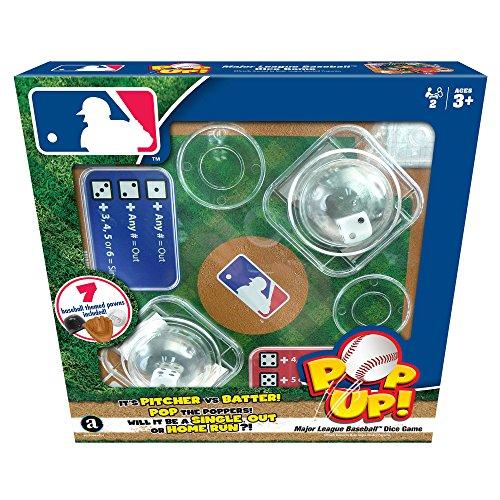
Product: Merchant Ambassador (Holdings) MLB Dice Popup Game
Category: Toys & Games | Games & Accessories
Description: Pop the hitter and pitcher poppers to determine the pitch outcome based on the 2 dice.
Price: $10.14
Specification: ProductDimensions:10x10x1.5inches|ItemWeight:12.8ounces|ShippingWeight:12.8ounces(Viewshippingratesandpolicies)|DomesticShipping:ItemcanbeshippedwithinU.S.|InternationalShipping:ThisitemcanbeshippedtoselectcountriesoutsideoftheU.S.LearnMore|ASIN:B01E7BCAPA|Itemmodelnumber:MLB888|Manufacturerrecommendedage:36months-15years